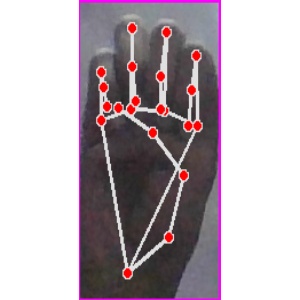
अक्षर: म